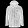
Label: Coat